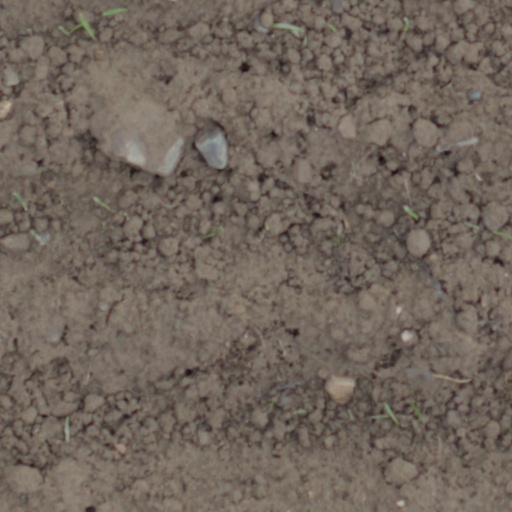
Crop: wheat